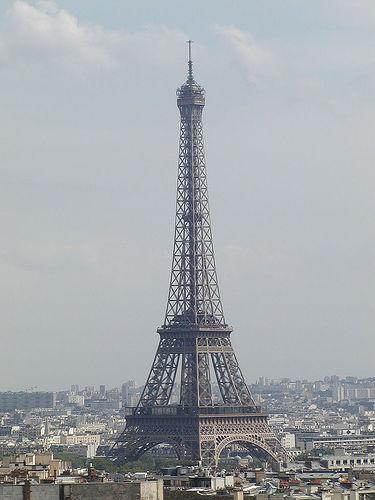
Weather: cloudy or overcast